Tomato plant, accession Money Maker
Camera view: vertical (180 deg); turntable rotation: 180 degrees
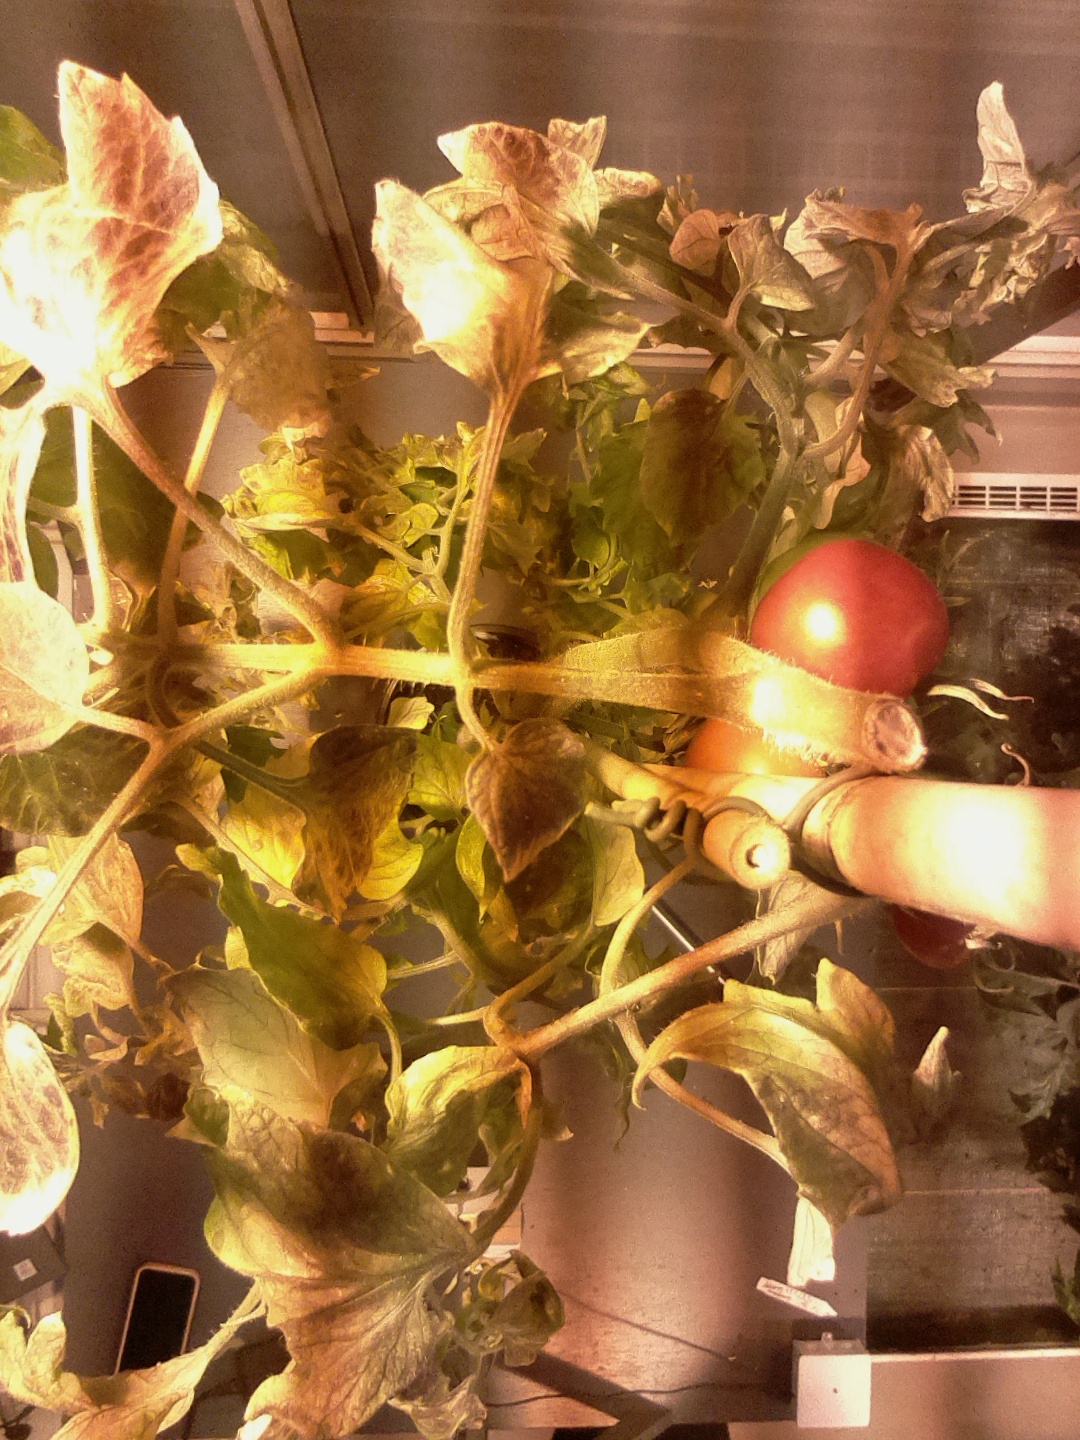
BBCH growth stage 84: 40%-50% of fruits show typical fully ripe color